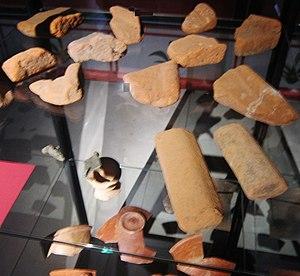
Fragments de tegulae, amphores et fibules en bronze trouvés dans l'Île Tristan à Douarnenez (1er ou 2e siècle après J.-C., Collection du Service Archéologique Bretagne, exposition L'empreinte de Rome, musée de Douarnenez)
L'île Tristan est une petite île bretonne, située dans la baie de Douarnenez, face au Port-Rhu. Propriété de la famille du poète Jean Richepin depuis 1911, elle a été rachetée par le Conservatoire du littoral pour être soigneusement préservée. Son nom français, comme pour l'Île Seguin par exemple, est celui de son propriétaire durant la Révolution, au moment où fut établi le cadastre.